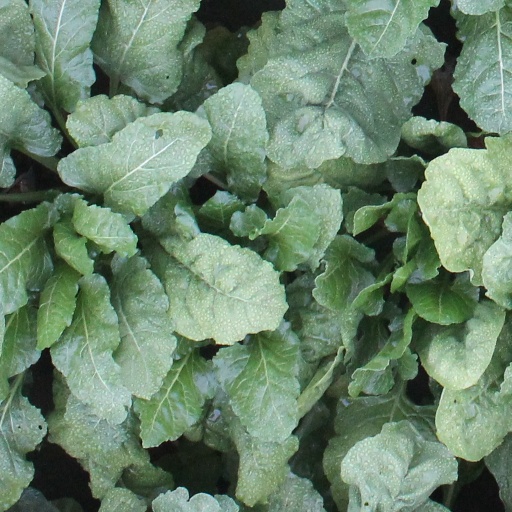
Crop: sugar beet